Power outage

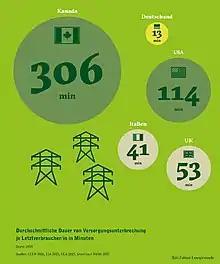
Comparison of duration of power outages (SAIDI value), in 2014.

It has been argued on the basis of historical data and computer modeling that power grids are self-organized critical systems. These systems exhibit unavoidable disturbances of all sizes, up to the size of the entire system. This phenomenon has been attributed to steadily increasing demand/load, the economics of running a power company, and the limits of modern engineering.